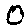
Label: 0